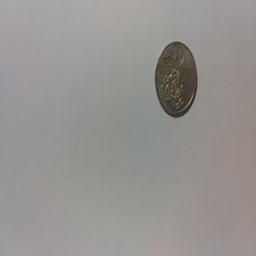
Label: 1_New_Back